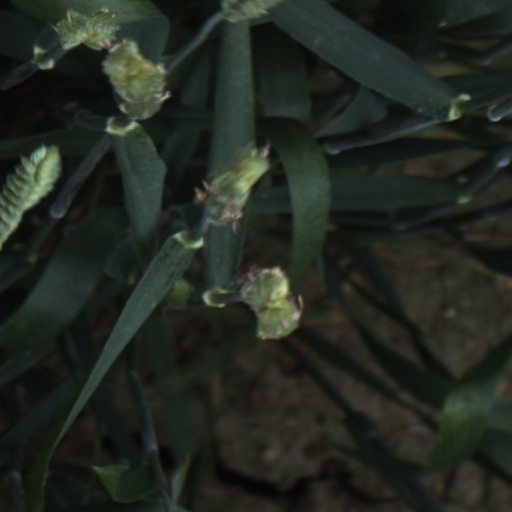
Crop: wheat